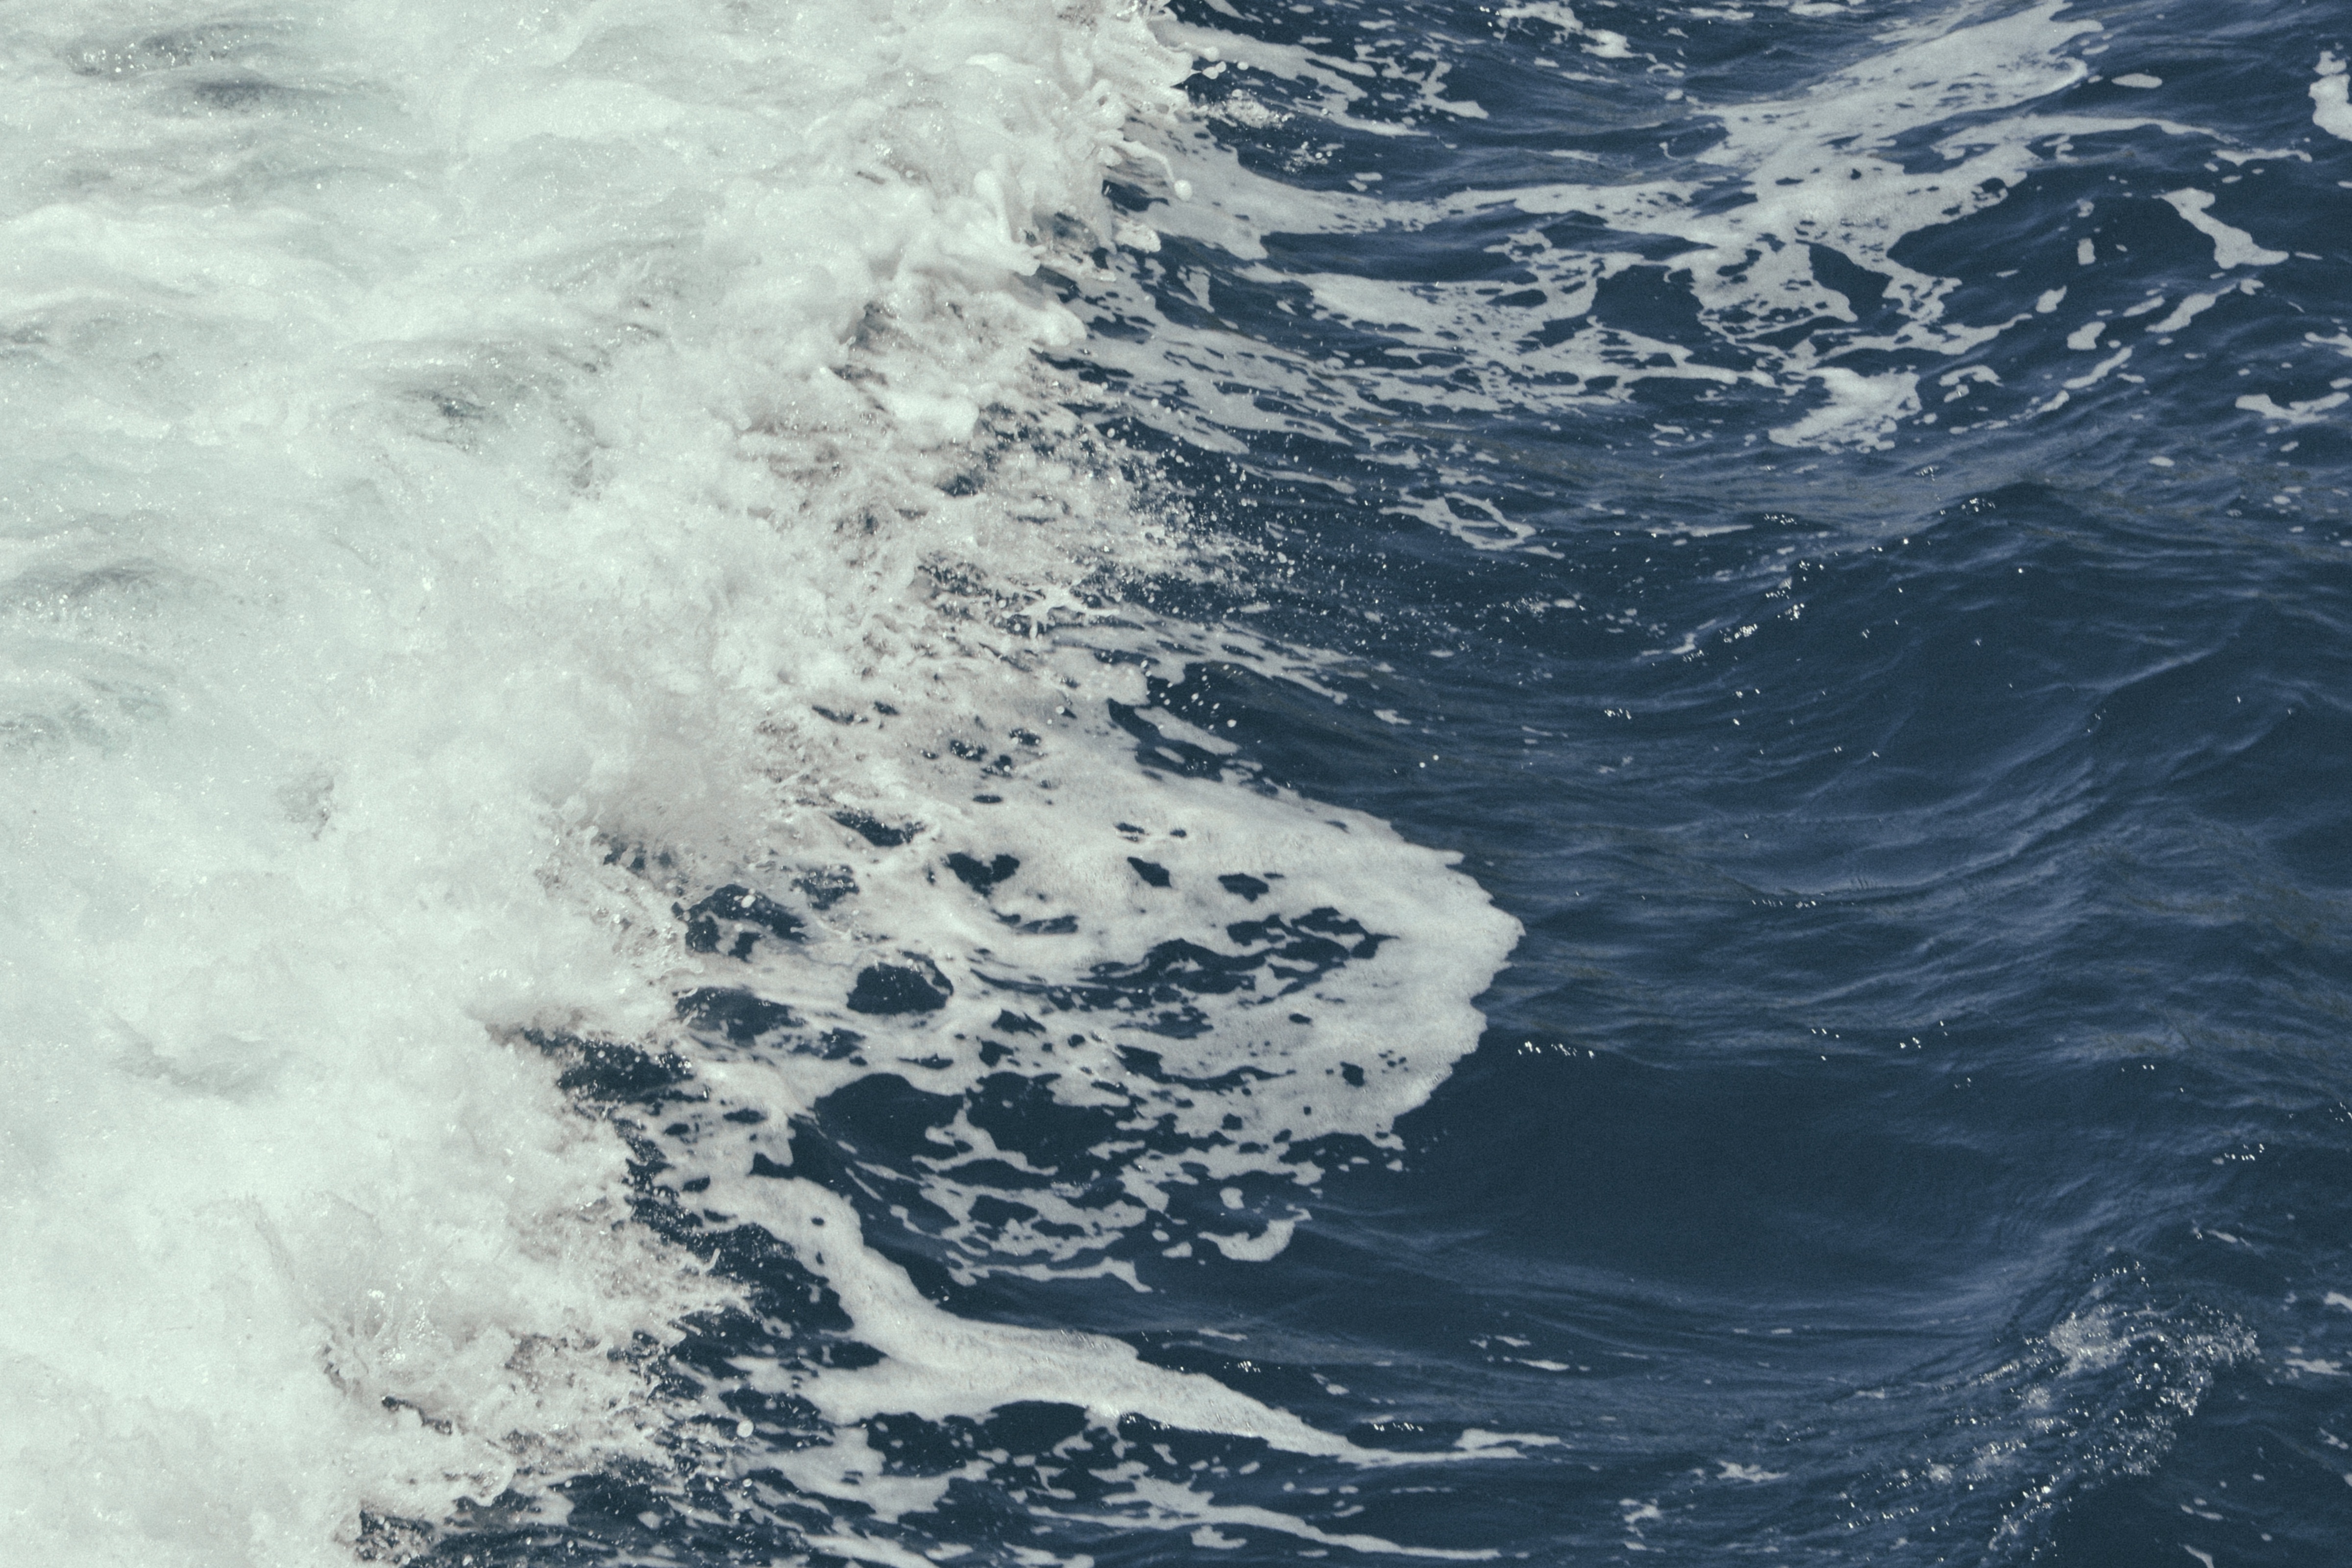
sea, coast, water, ocean, wave, rapid, arctic ocean, geological phenomenon, wind wave